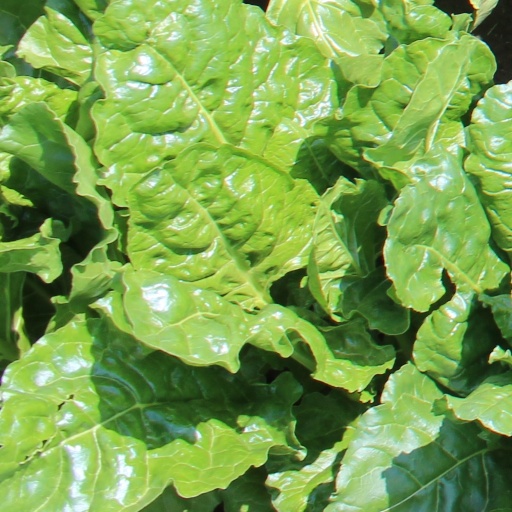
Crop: sugar beet